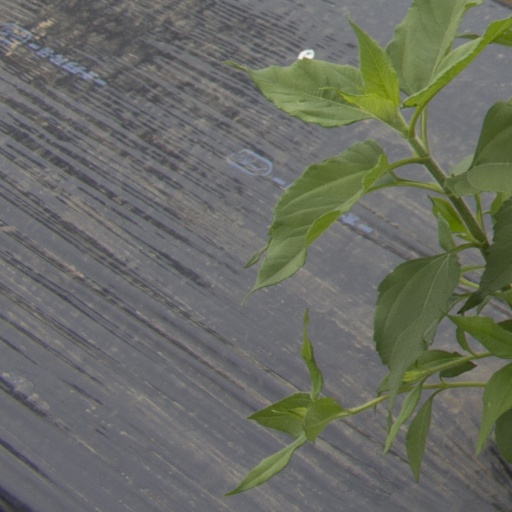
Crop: Jerusalem artichoke